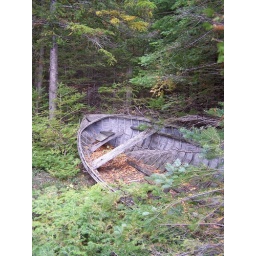
Old wooden boat found in the trees by the beach at Robert's Point on Nimkee's Trail, Manitoulin Island